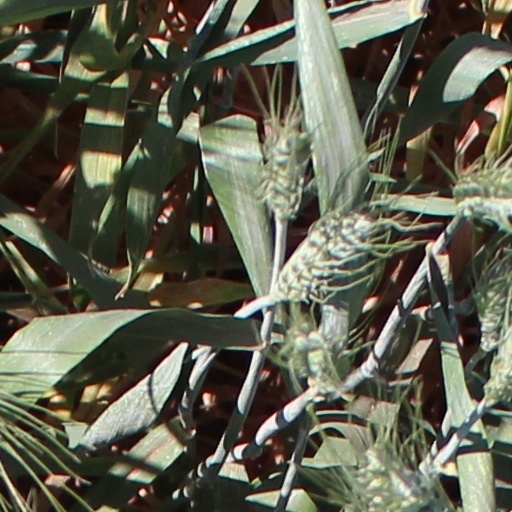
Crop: wheat